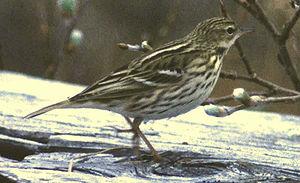
Le Pipit de la Petchora est un petit passereau appartenant à la famille des Motacillidae.